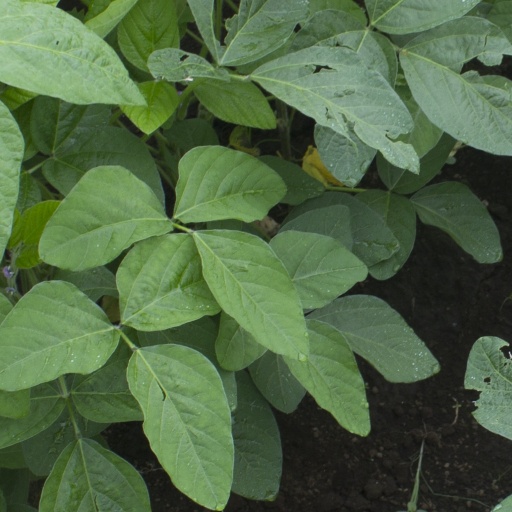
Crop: soybean